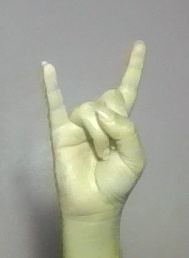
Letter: la